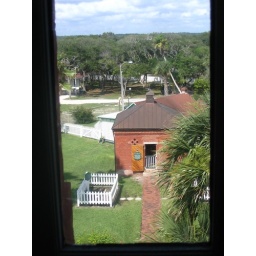
View from one of the windows in the lighthouse